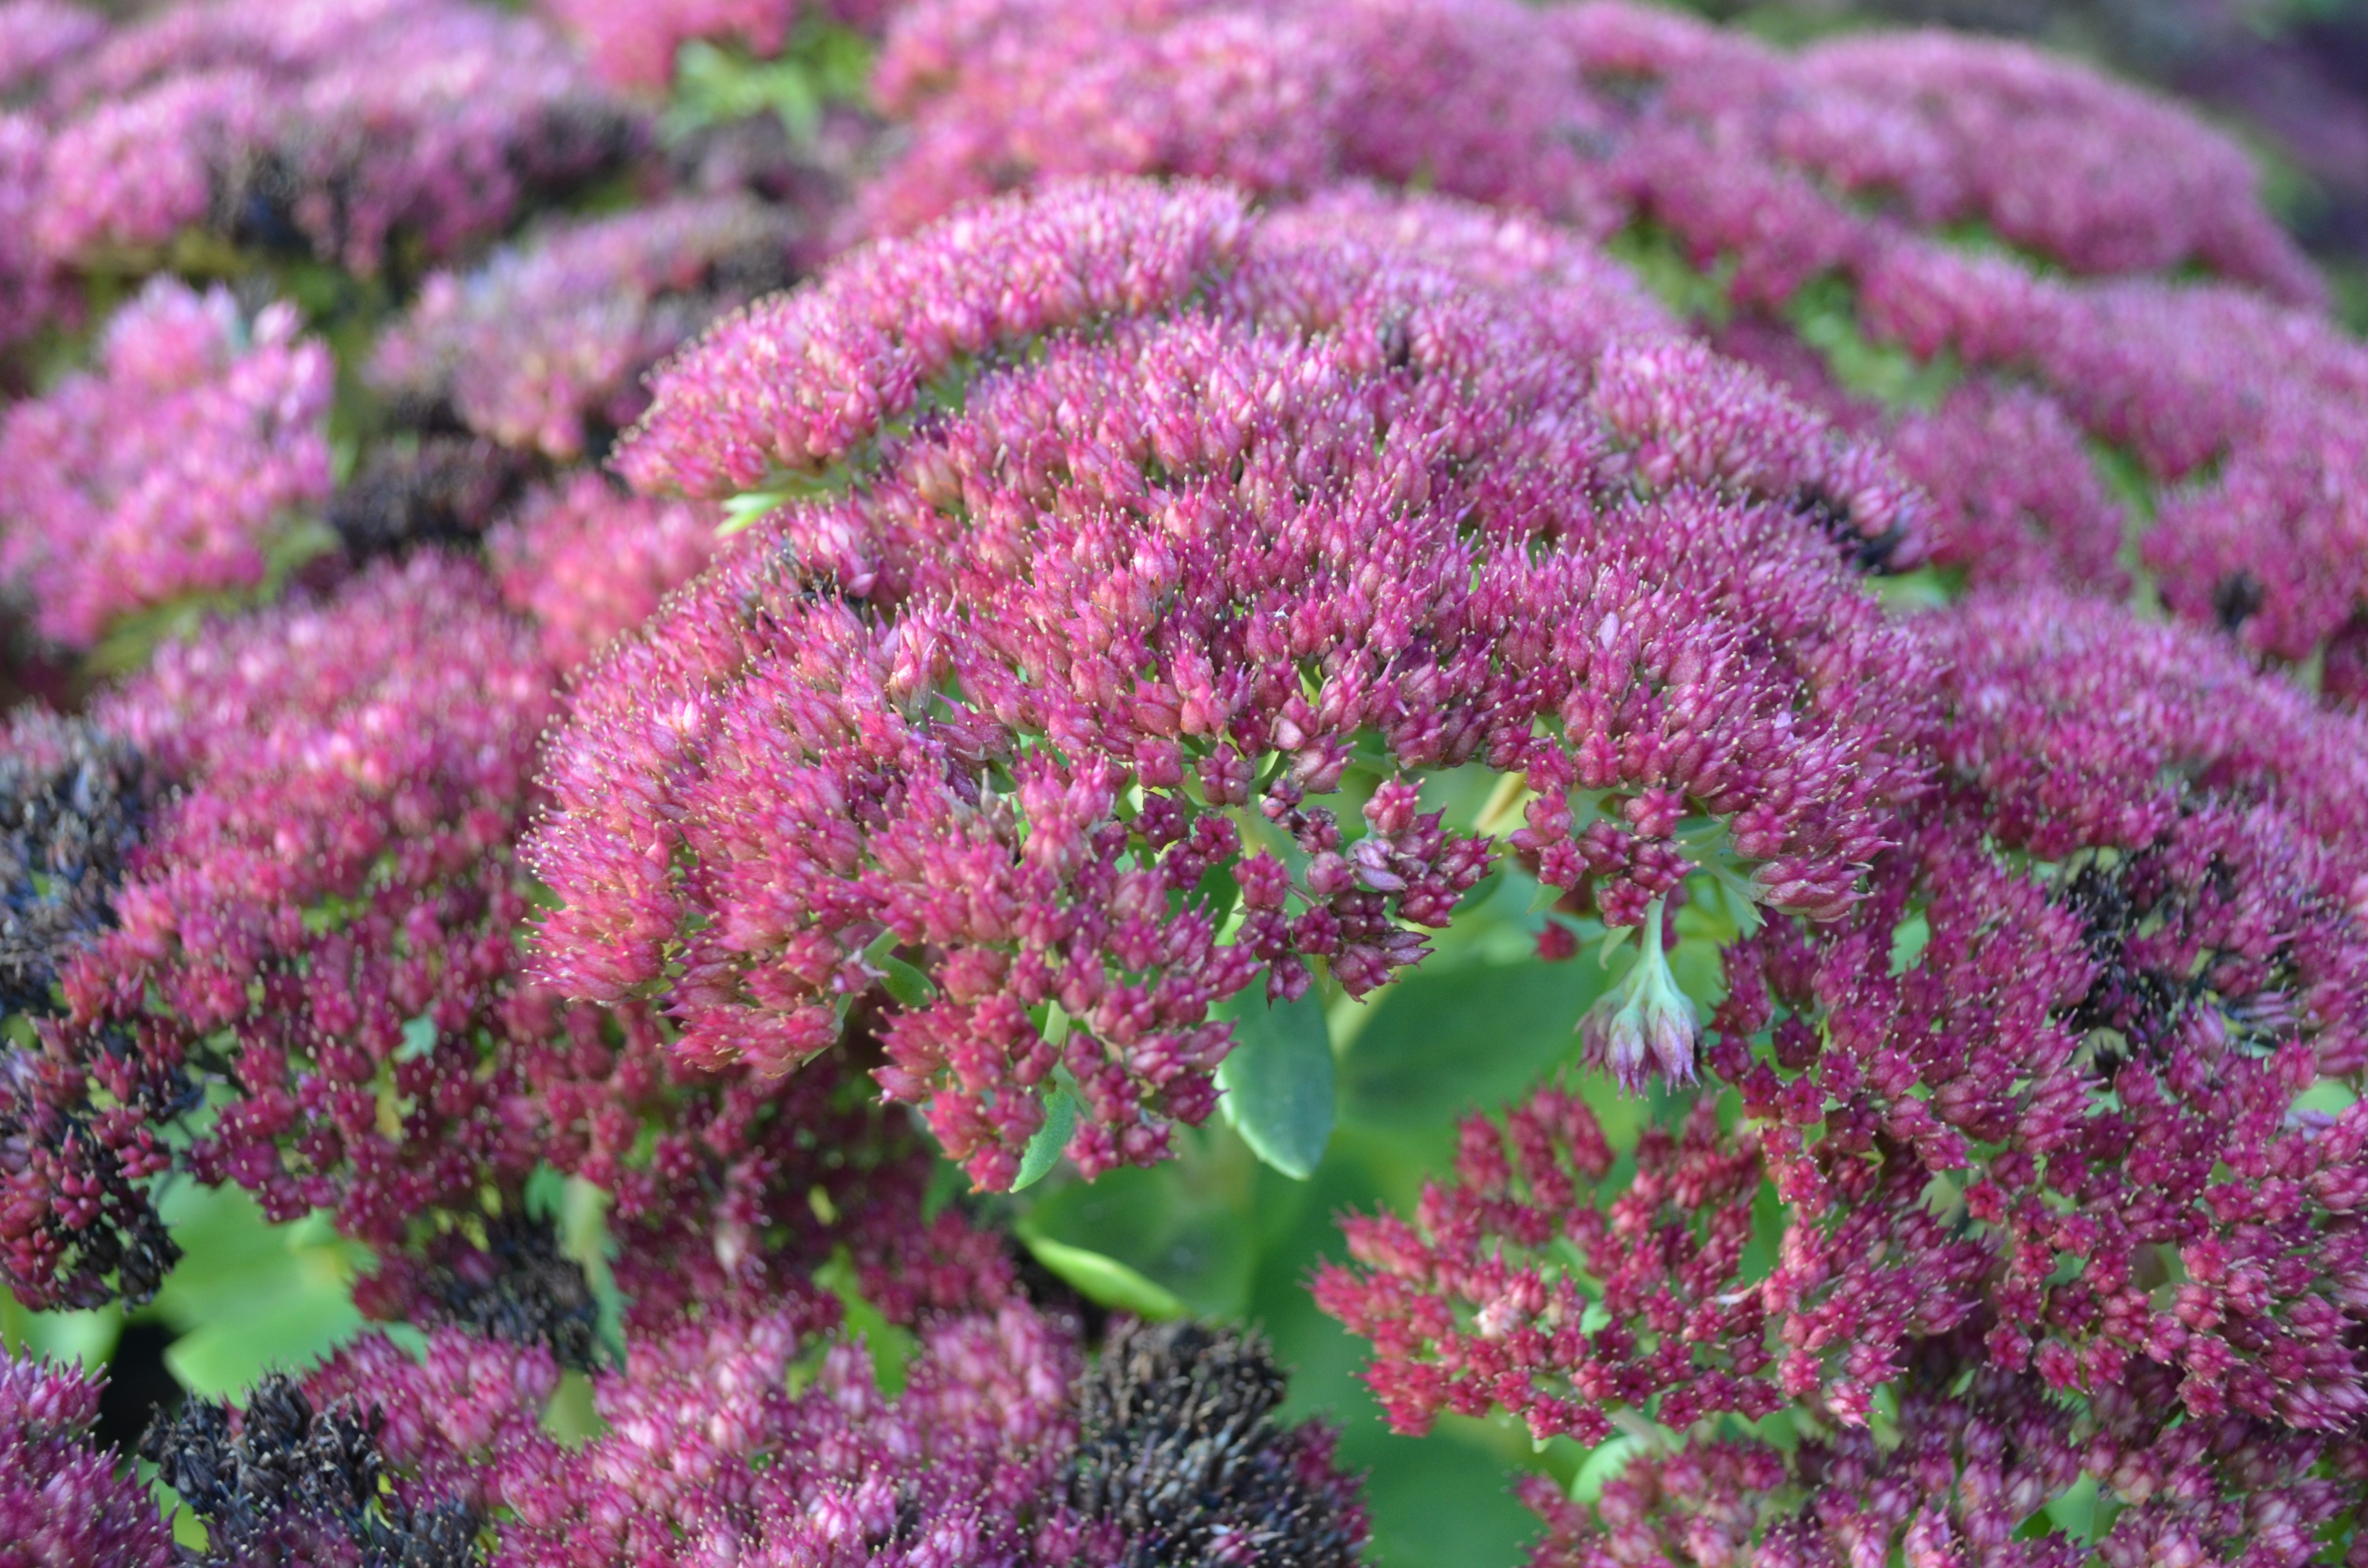
nature, blossom, plant, meadow, flower, purple, herb, macro, botany, garden, flora, wildflower, flowers, background, seasons, shrub, flowering plant, annual plant, land plant, english lavender, breckland thyme